Vladimir Turina

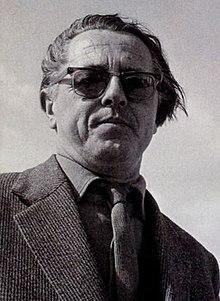

Vladimir Turina (6 February 1913 – 22 October 1968) was a Croatian architect. His work was part of the architecture event in the art competition at the 1948 Summer Olympics.